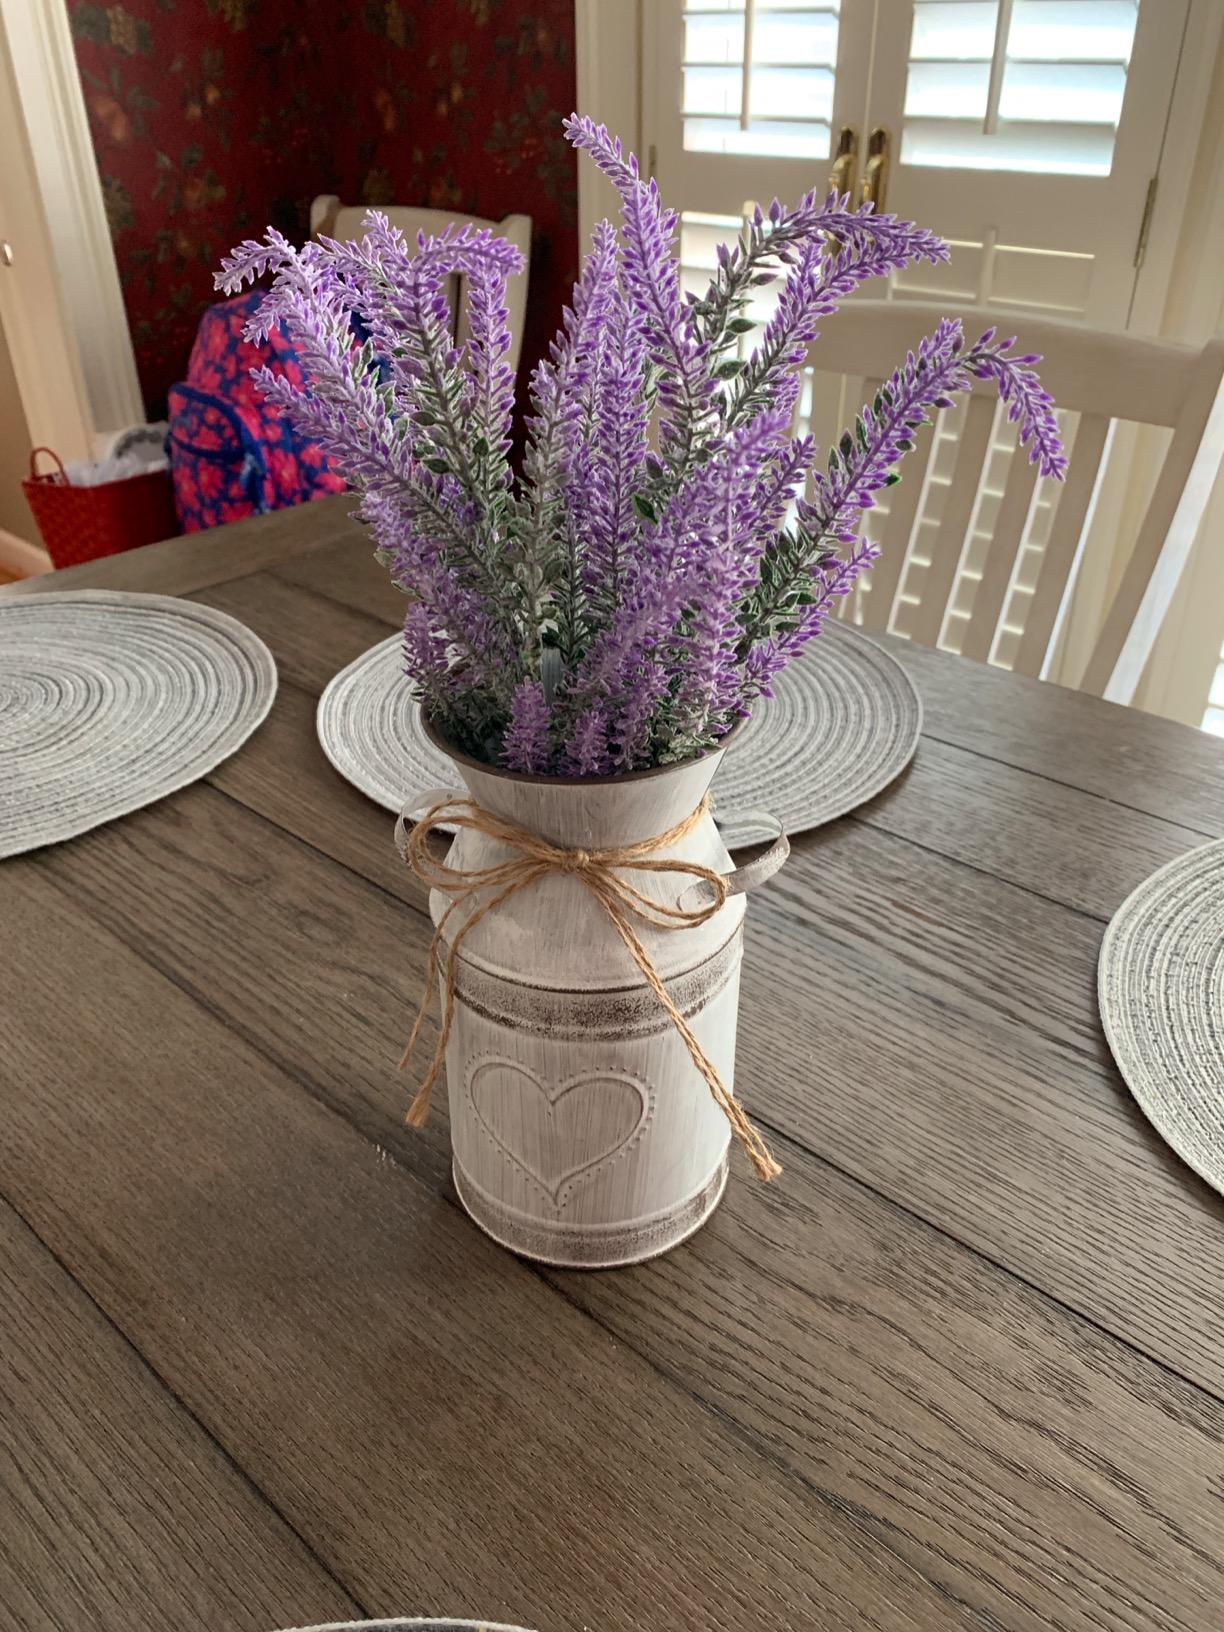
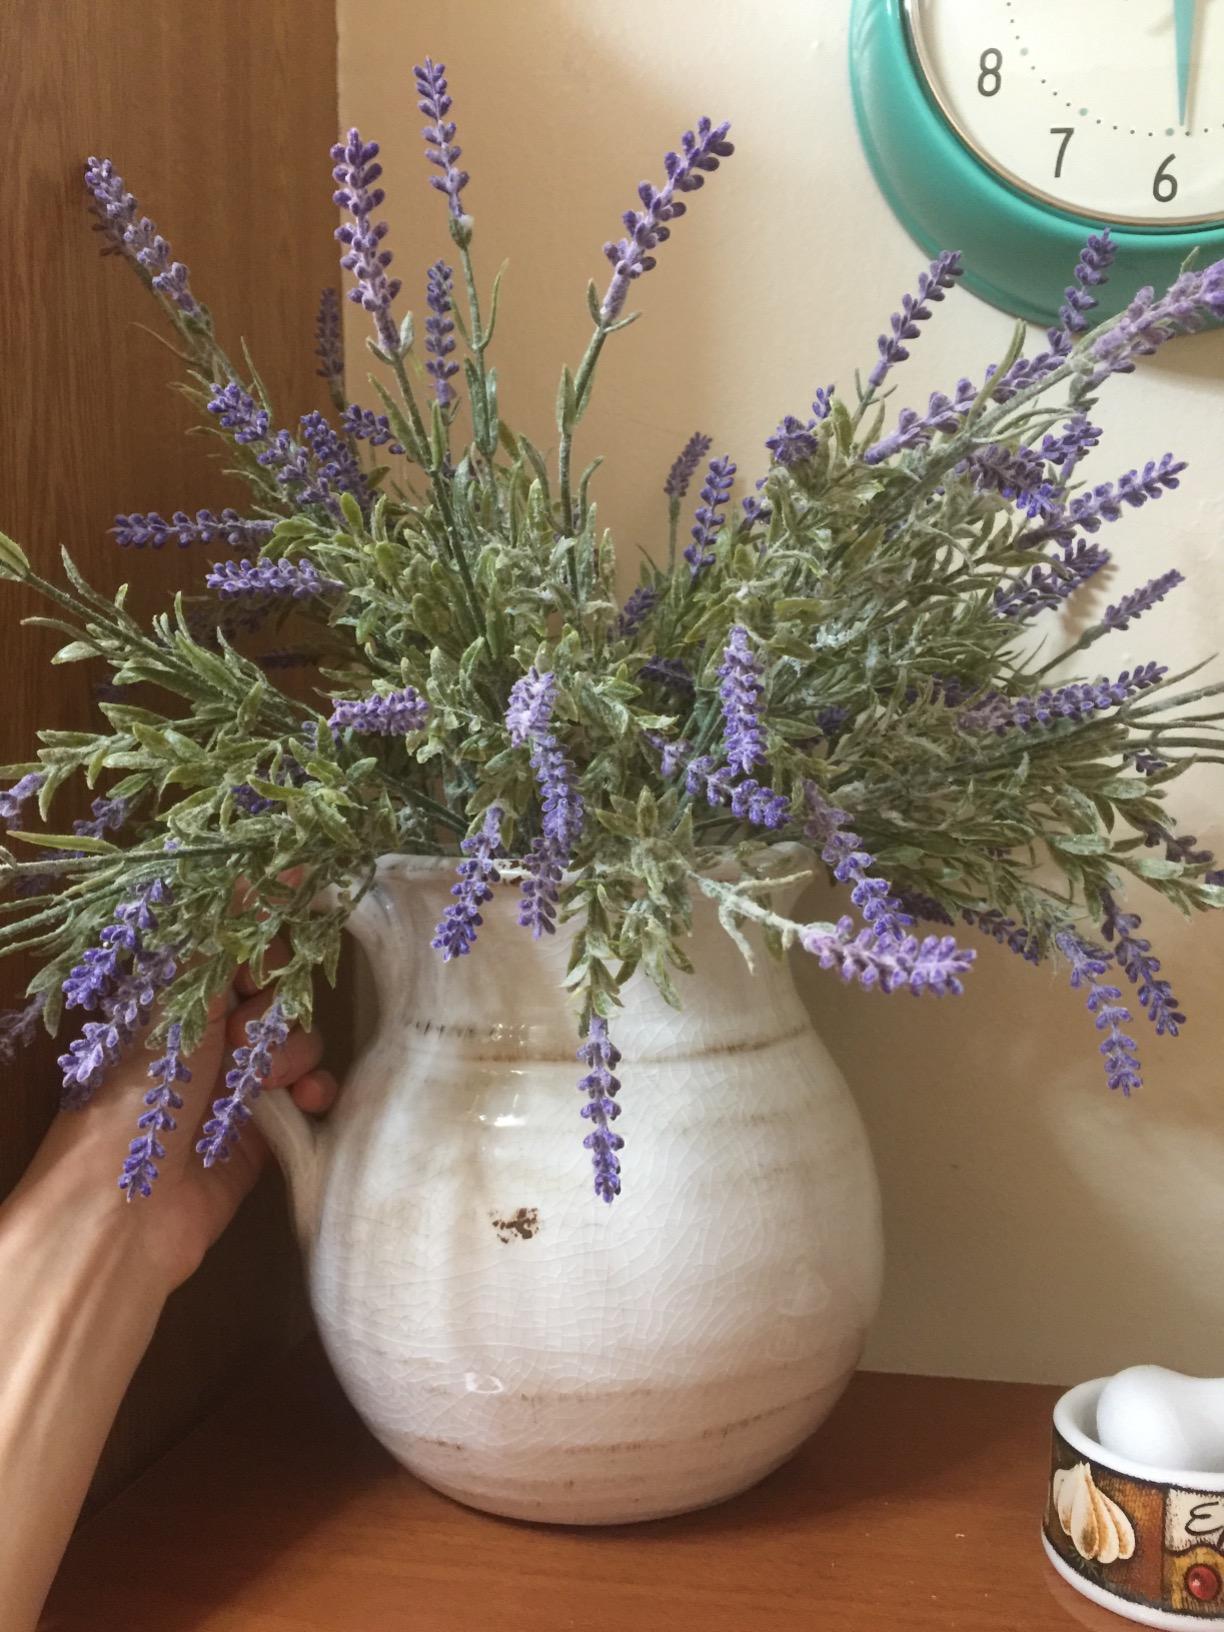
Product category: vase
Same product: no